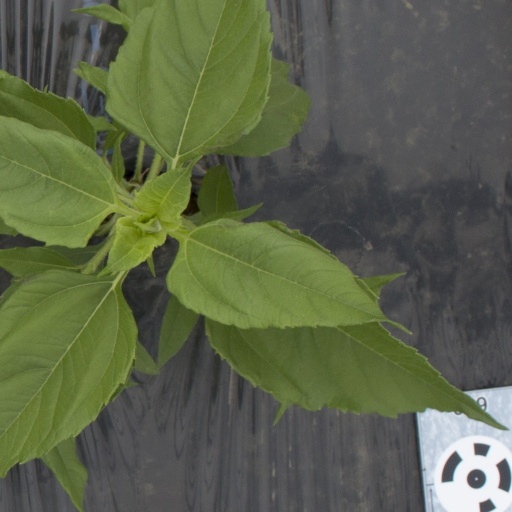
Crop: Jerusalem artichoke